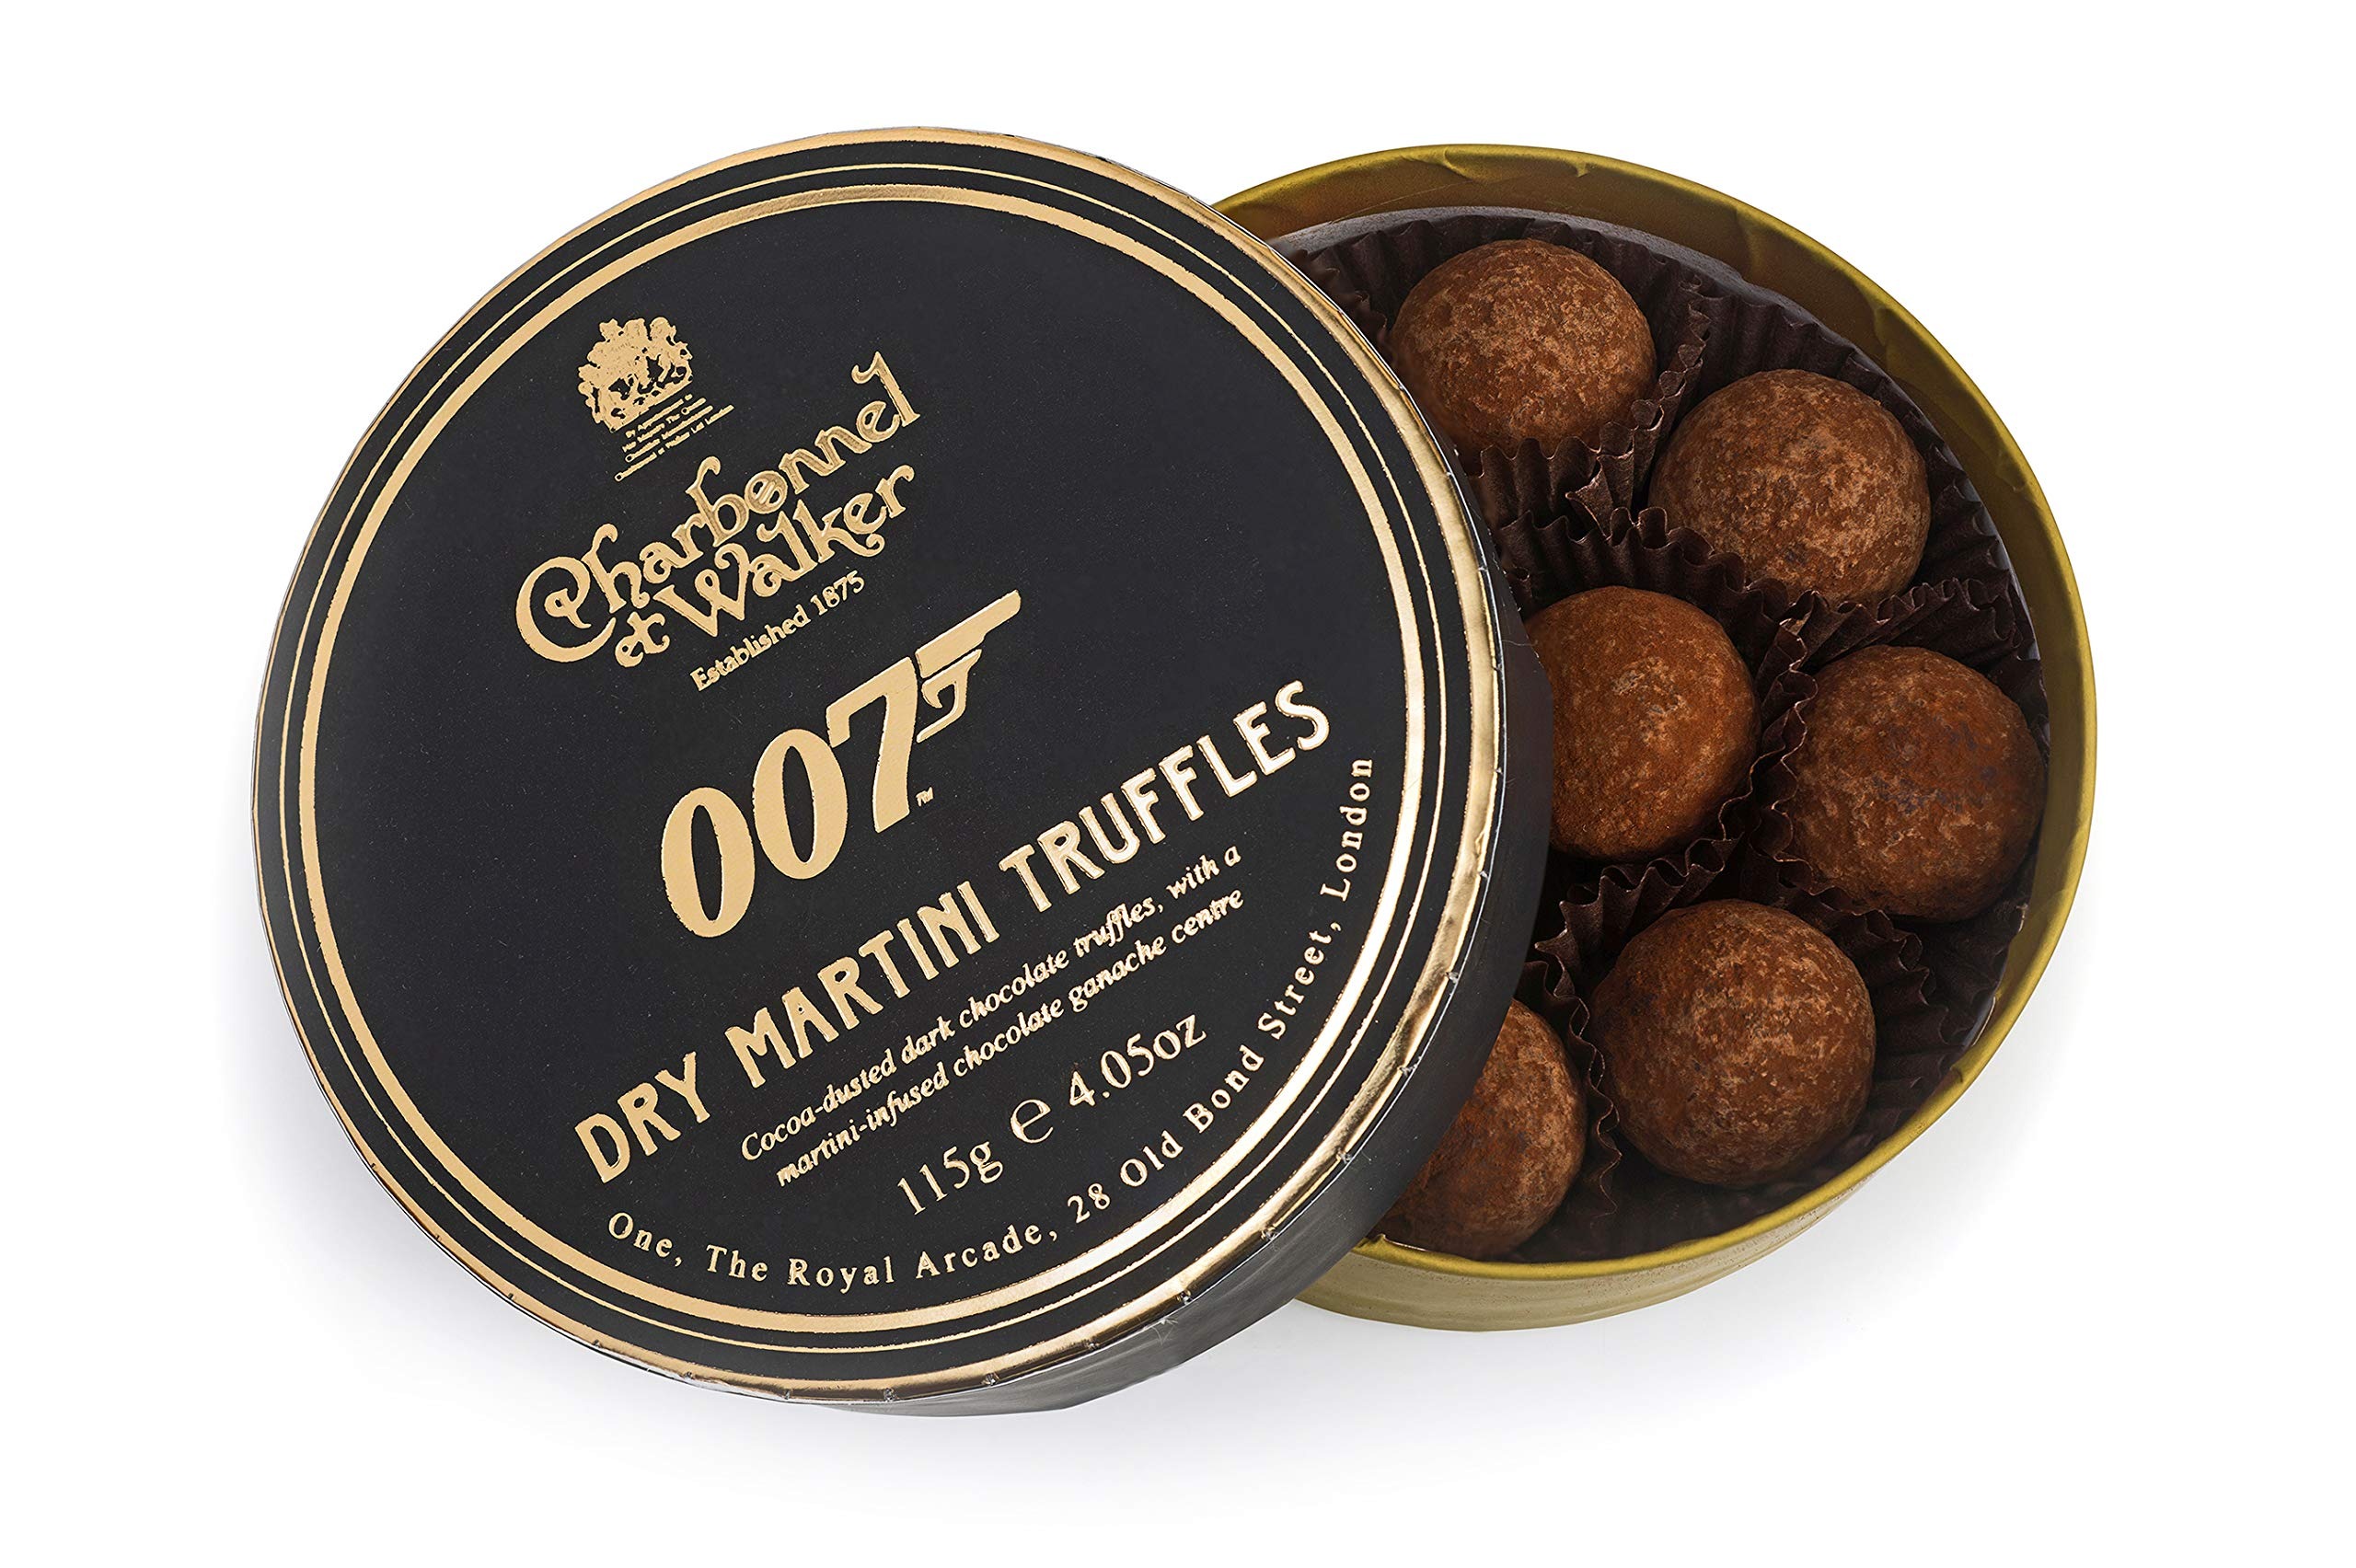
Item Name: CHARBONNEL ET WALKER 007 Dry Martini Truffles, 115 GR
Value: 4.06
Unit: Ounce

Price: 30